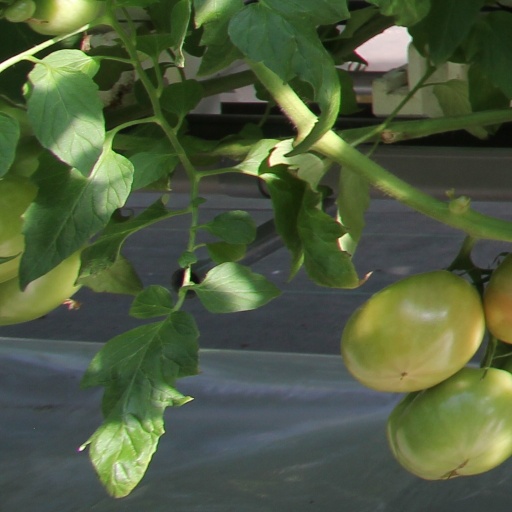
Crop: tomato